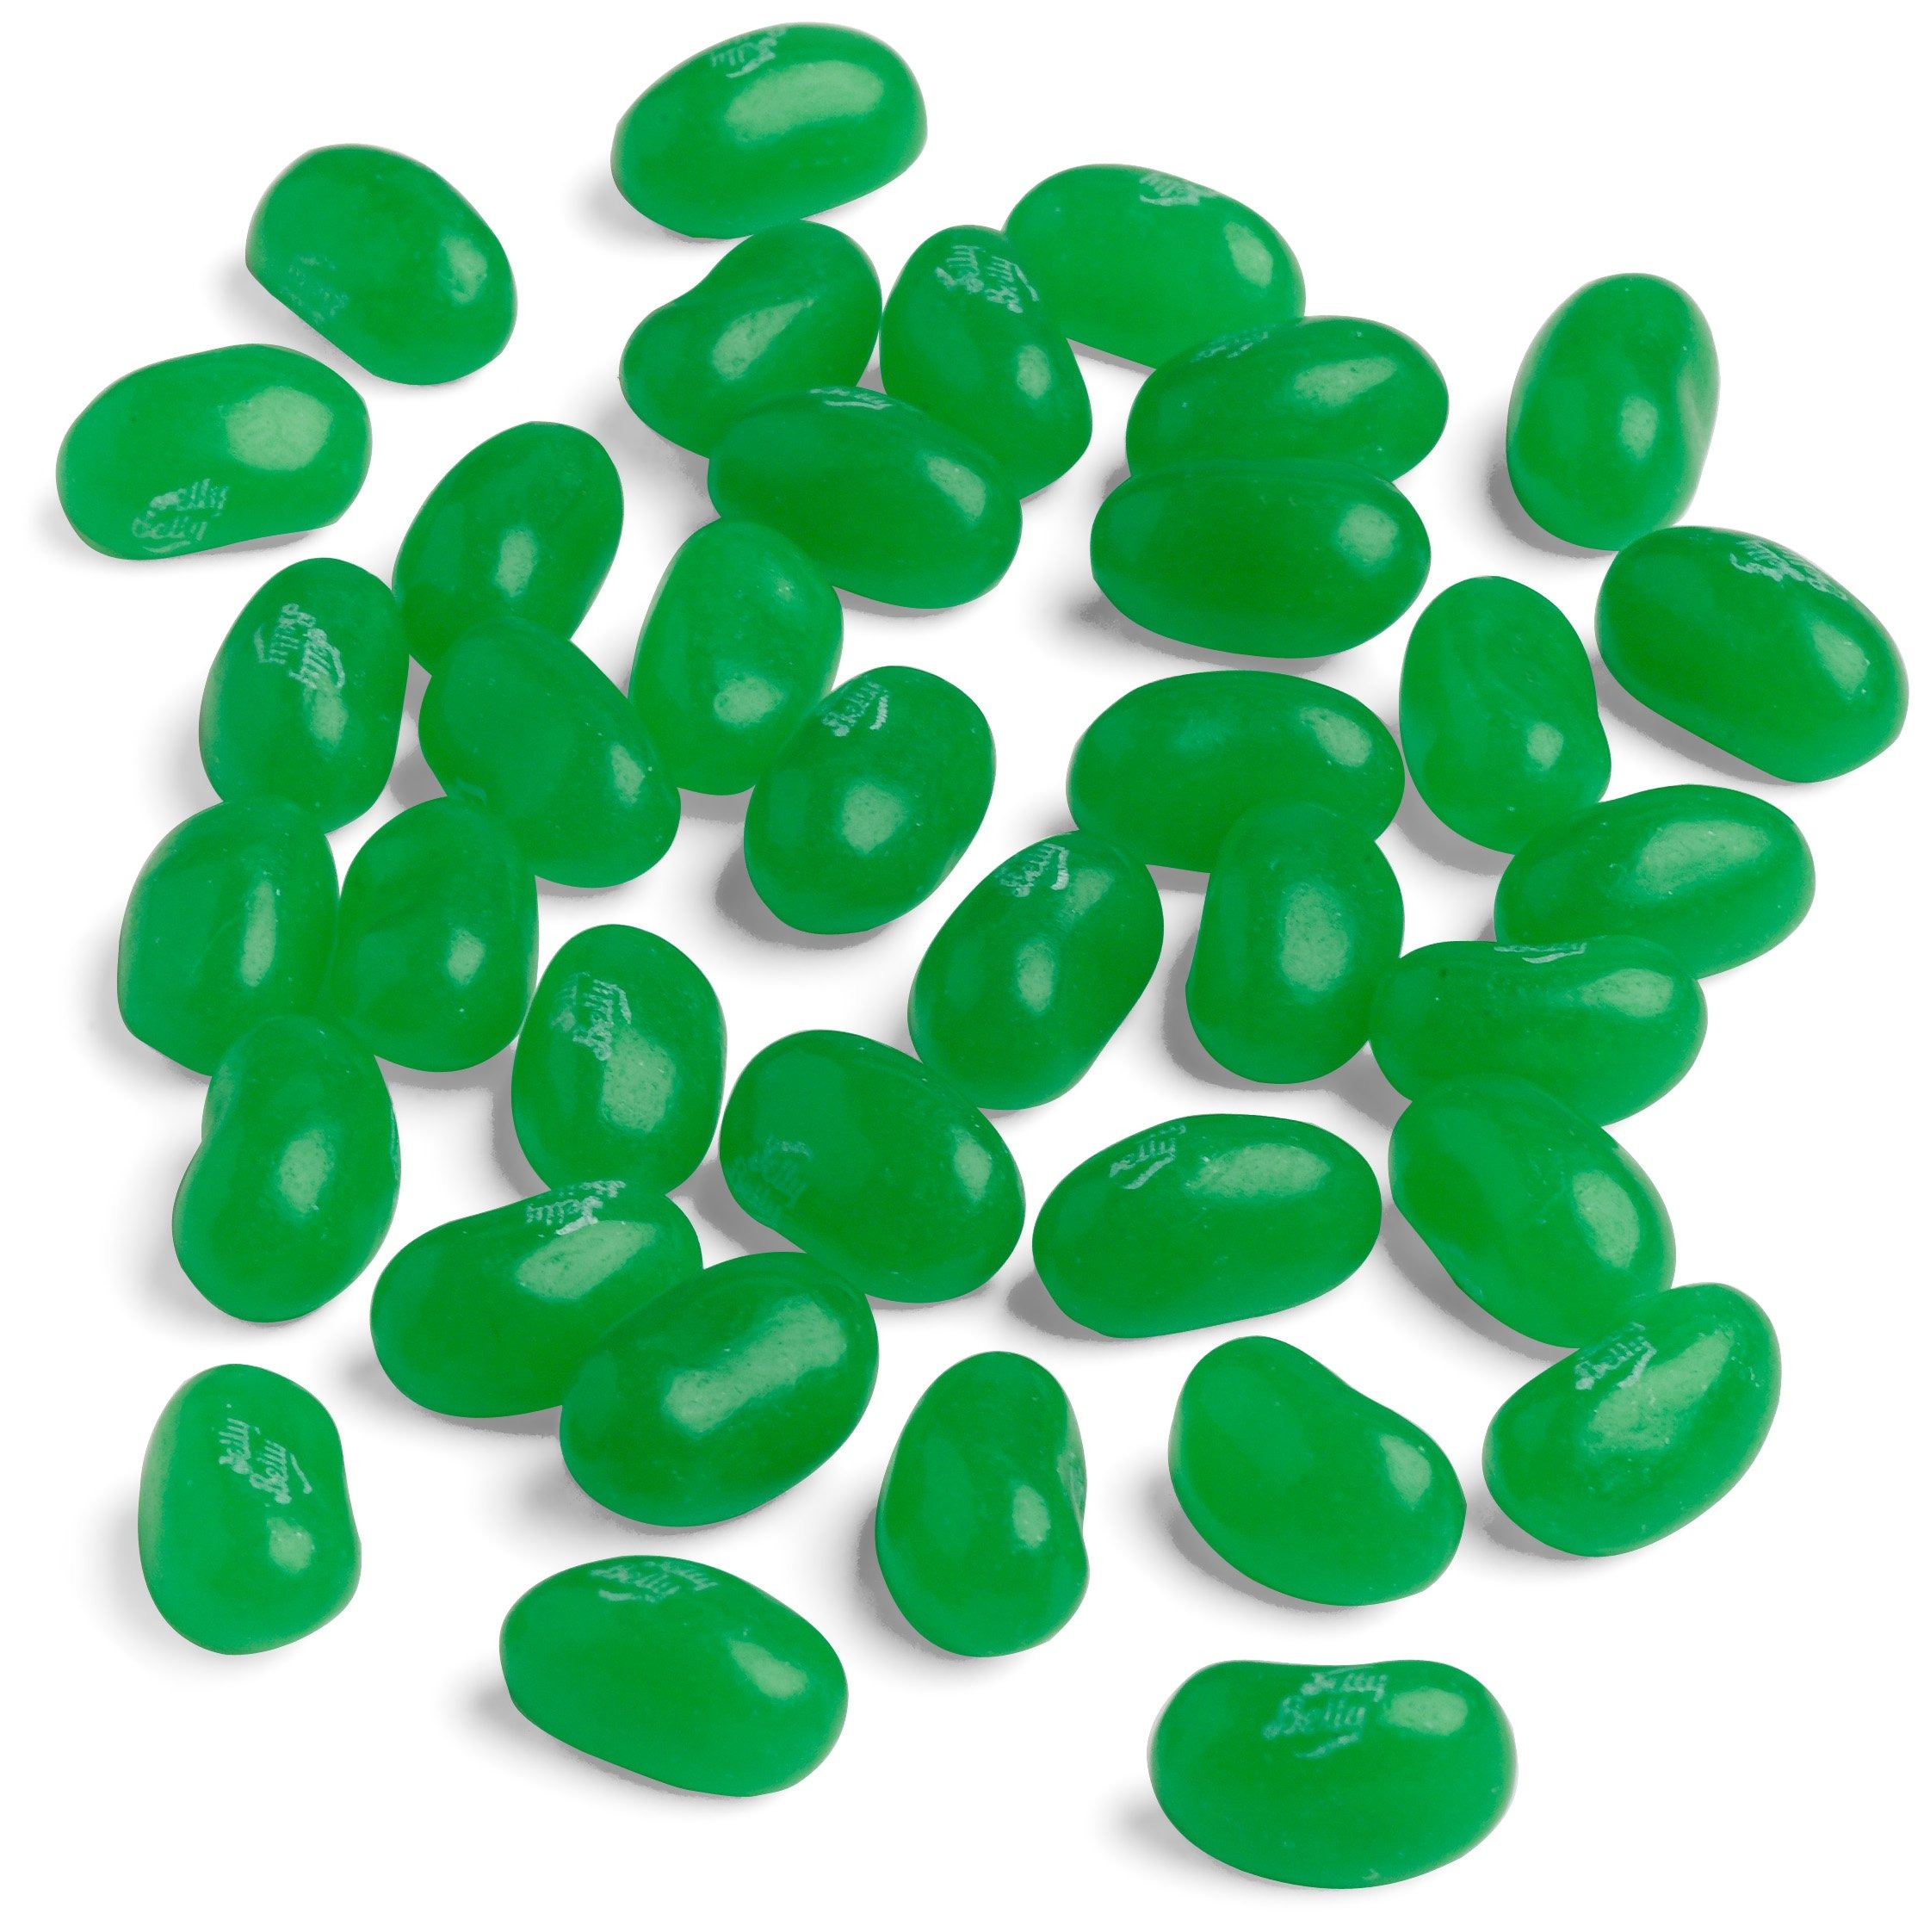
Item Name: Jelly Belly Jelly Beans, Green Apple, 10-Pound Box
Bullet Point 1: One 10-pound bag of green apple-flavored jelly beans
Bullet Point 2: Zero grams of fat; contains no gelatin, milk, eggs or any other dairy products
Bullet Point 3: Certified Kosher, gluten-free and vegetarian
Bullet Point 4: Only 4 calories per bean
Bullet Point 5: Made in the U.S.
Value: 10.0
Unit: pound

Price: 94.98